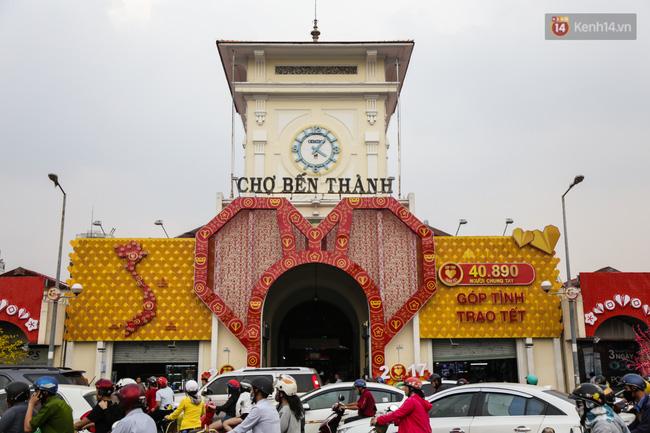
có một cái đồng hồ xuất hiện ở phía trước toà nhà